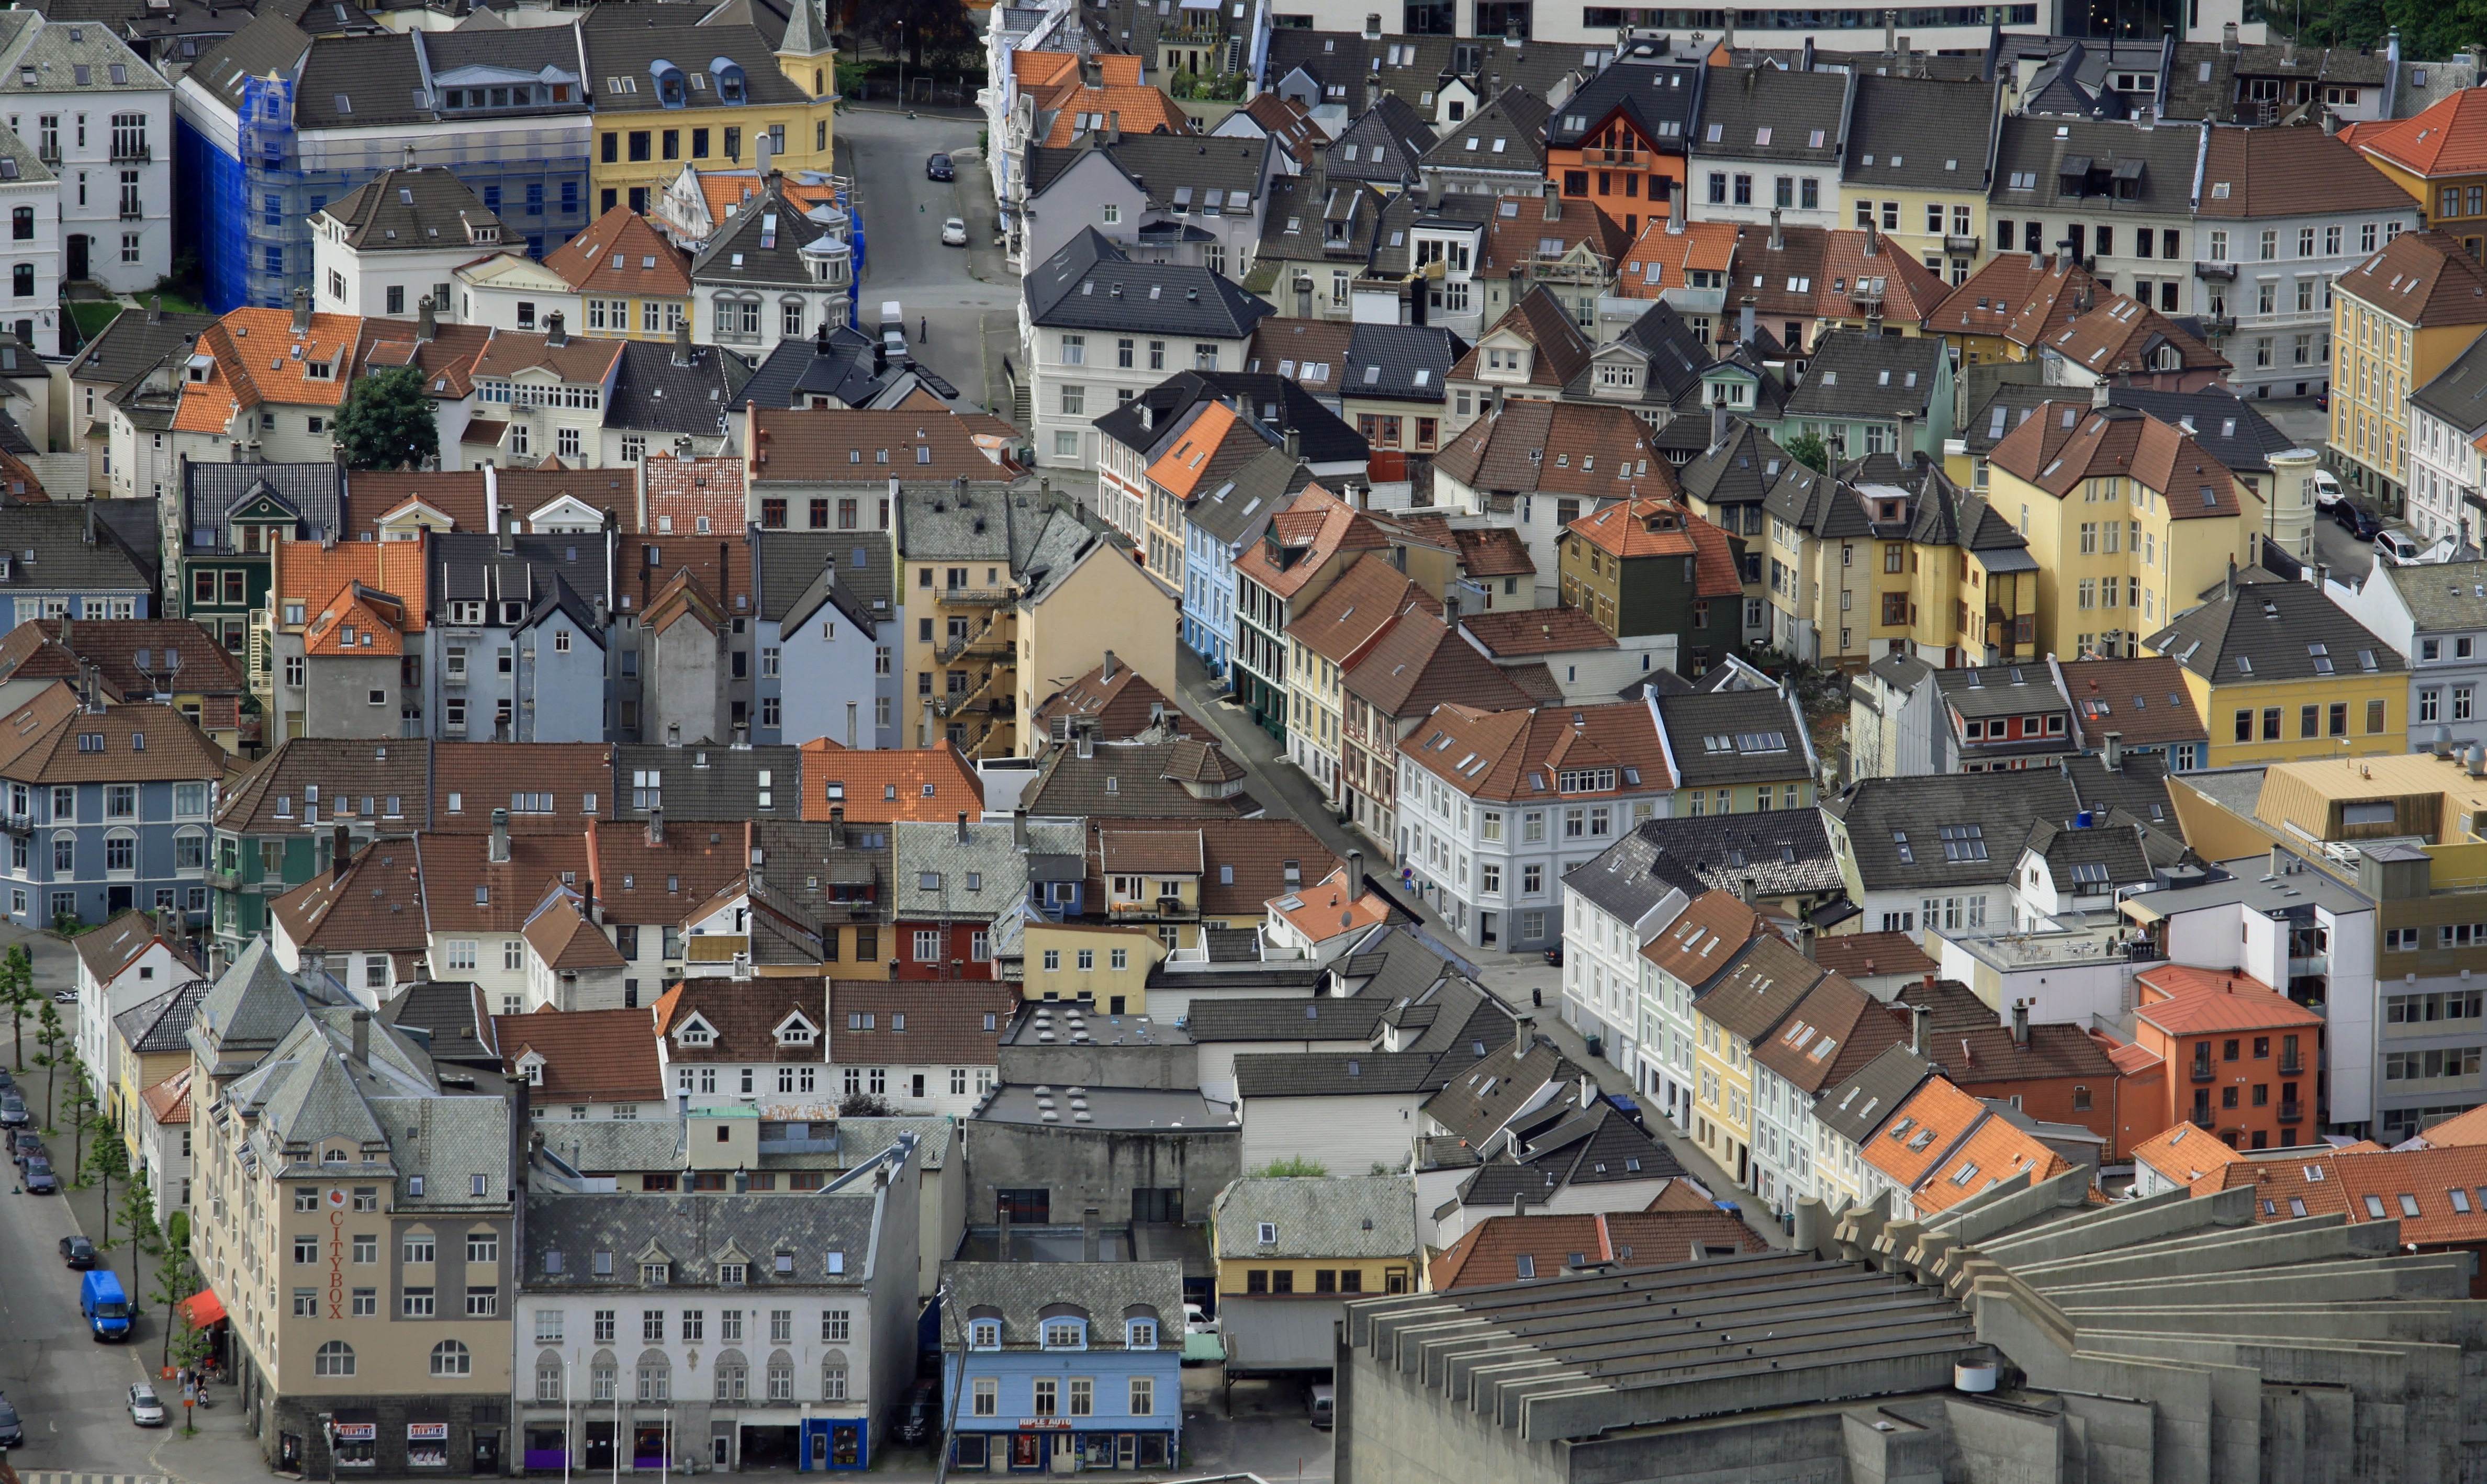
roof, city, cityscape, suburb, arena, homes, roofs, norway, metropolis, screenshot, aerial photography, residential area, human settlement